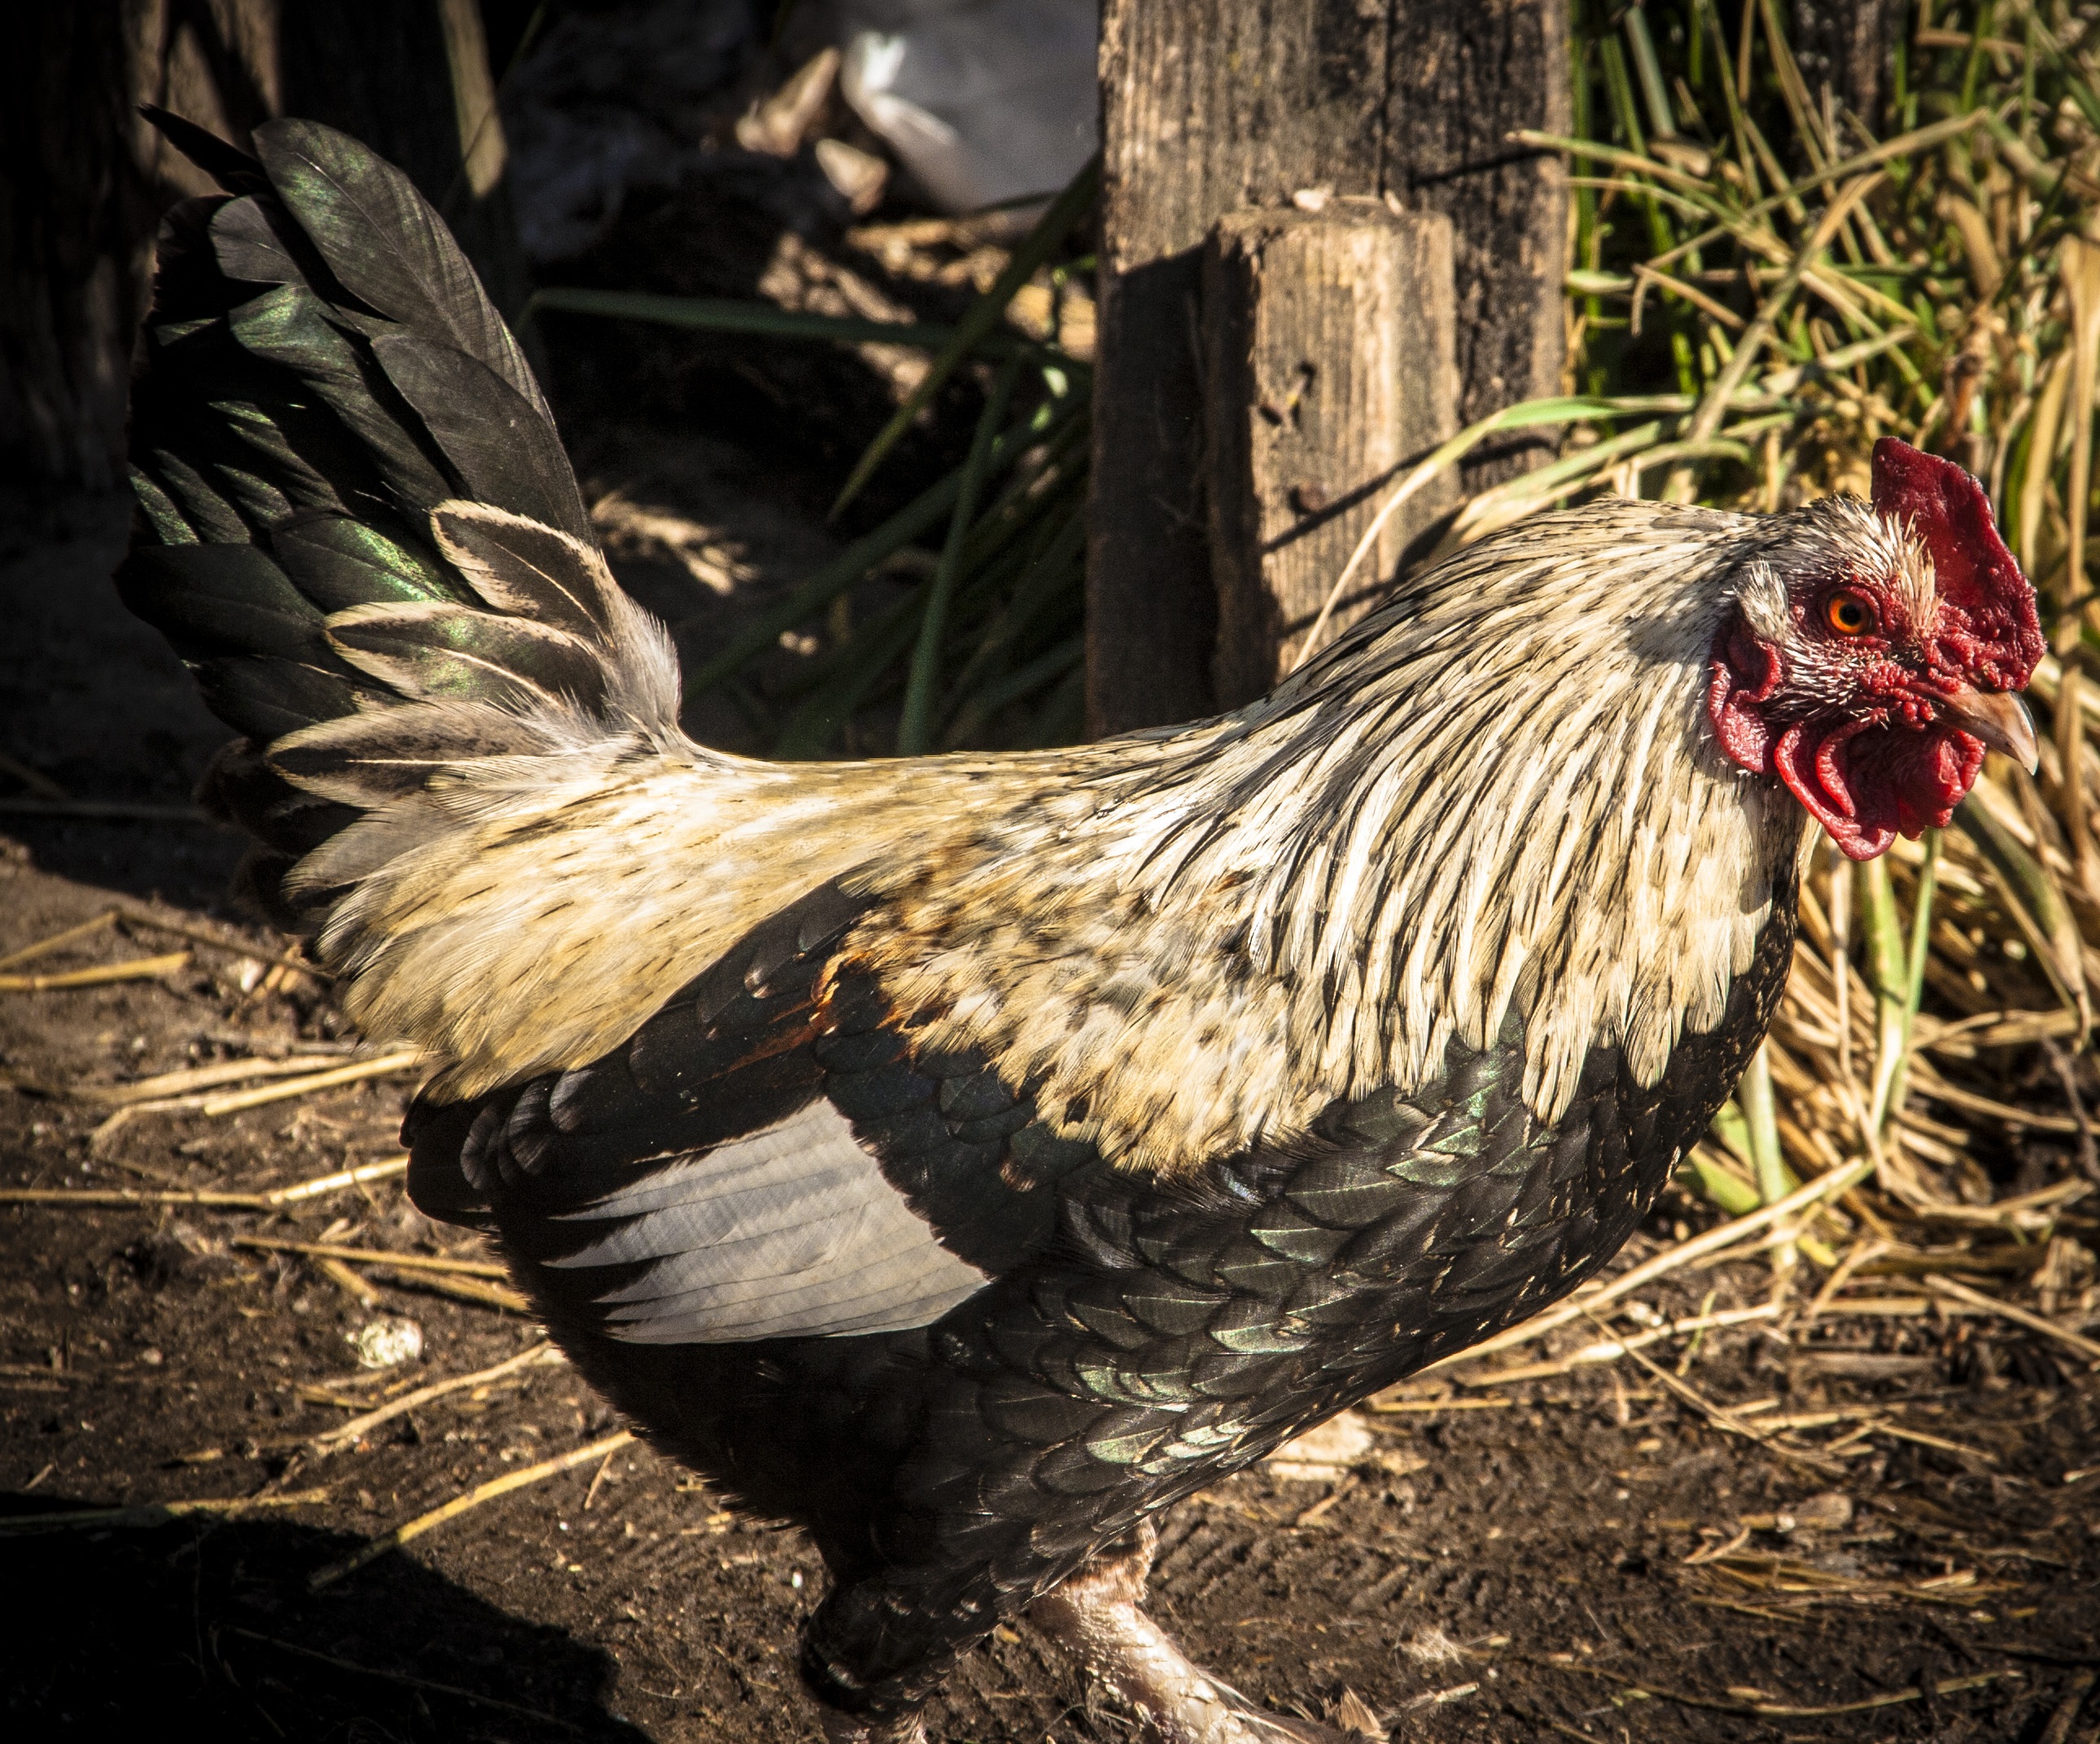
bird, wing, animal, beak, chicken, fowl, fauna, rooster, poultry, cock, galliformes, vertebrate, phasianidae